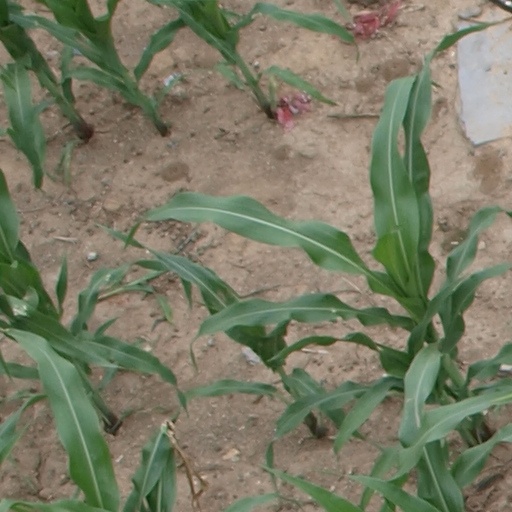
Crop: maize; corn